Arnould de Vuez

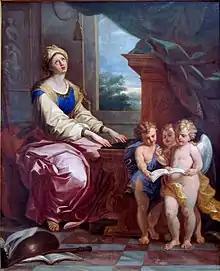
Arnould de Vuez, "St Cecilia with angel musicians", c.1700.

Arnould de Vuez was born in 1644 in Saint-Omer. His father served as a soldier in order to feed his 8 children. Arnould left his birthplace for Paris to perfect his painting technique in the studio of Luc, a Récollet monk. He then moved to live with his uncle, a canon at Venice then Rome, where he won first prize for drawing at the Accademia di San Luca.